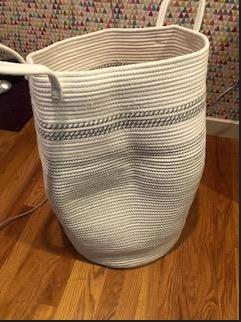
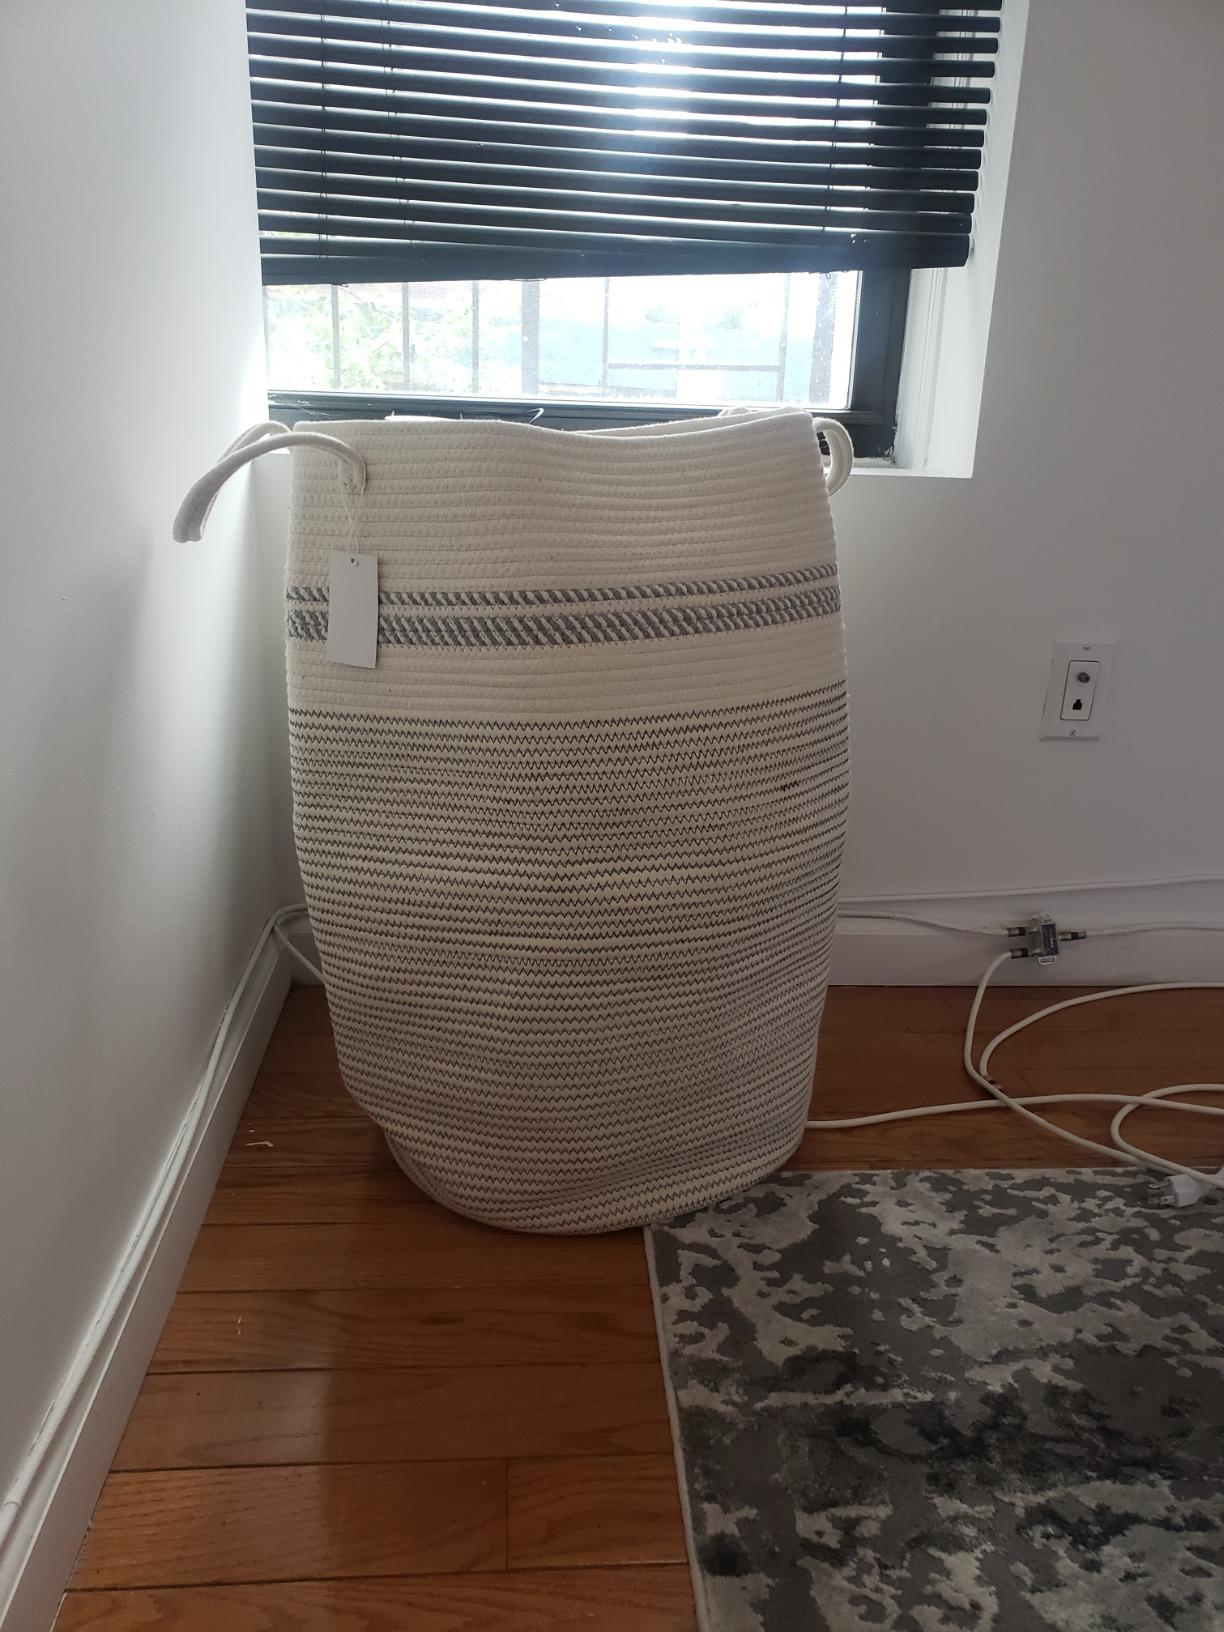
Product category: items_hamper
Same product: yes